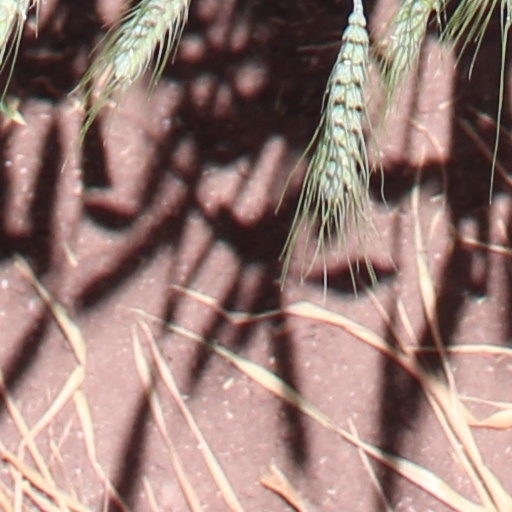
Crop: wheat